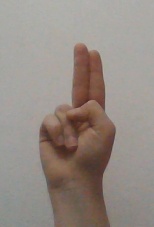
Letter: taa